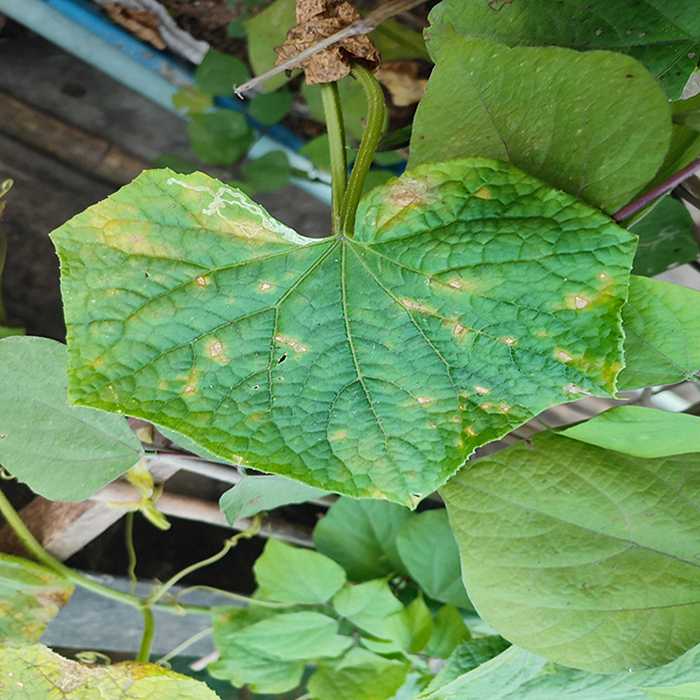
Plant: Cucumber
Label: Downy mildew